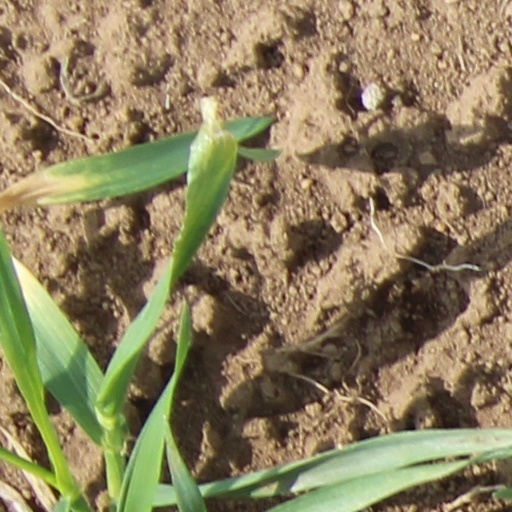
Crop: wheat